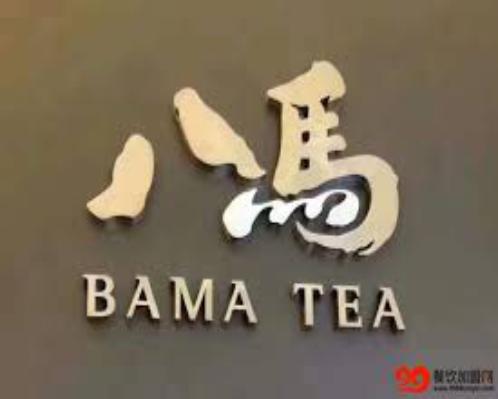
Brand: BaMa
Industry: Food